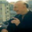
Label: man